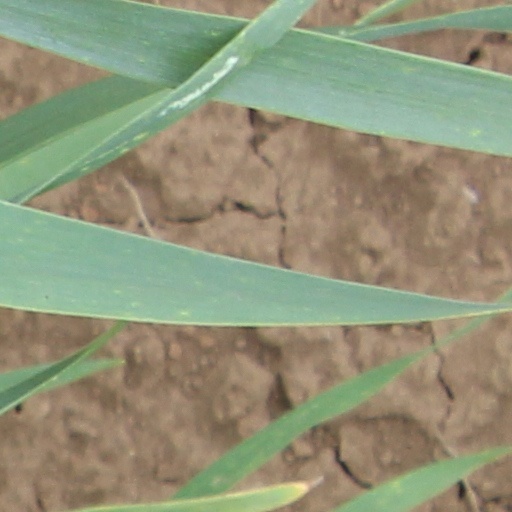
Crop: wheat